Graciela Salicrup

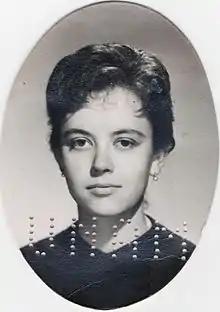

Graciela Beatriz Salicrup López (México City, México, April 7, 1935 – July 29, 1982) was a Mexican architect, archaeologist, and mathematician. In the 1970s and 1980s, she was a pioneer in the field of categorical topology. Most of her work was published in Spanish, and her original contributions were not widely recognized until after her premature death.